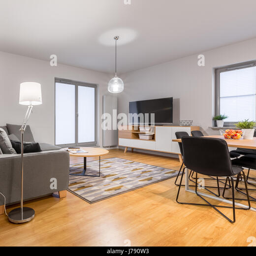
dining area and living room in the interior of modern flat